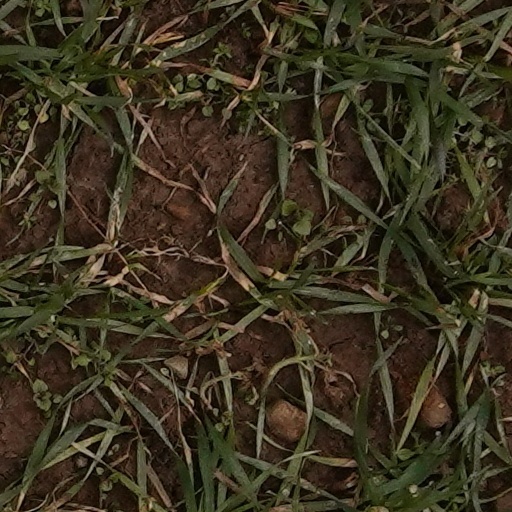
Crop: wheat